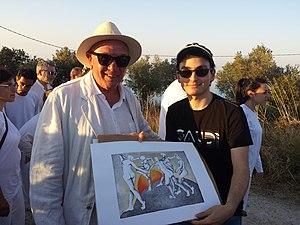
Antonio Presti, né à Messine le 12 mai 1957, est un collectionneur d'art et mécène italien de Sicile qui investit massivement dans des projets artistiques et culturels situés en Sicile, projets qui lui ont valu notamment des menaces de Cosa nostra.